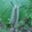
Label: caterpillar